Cultured meat

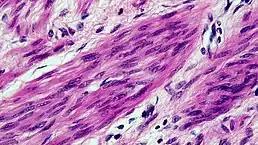

In the case of structured meat products—products that are characterized by their overall configuration as well as cell type—cells must be seeded to scaffolds. Scaffolds are essentially molds meant to reflect and encourage the cells to organize into a larger structure. When cells develop "in vivo", they are influenced by their interactions with the extracellular matrix (ECM). The ECM is the 3-dimensional mesh of glycoproteins, collagen and enzymes responsible for transmitting mechanical and biochemical cues to the cell. Scaffolds need to simulate the characteristics of the ECM.